Donna Axum

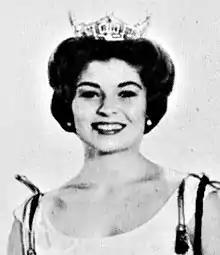
Axum in 1964

Donna Axum (January 3, 1942 – November 4, 2018) was an American beauty pageant winner, author, television executive producer, philanthropist and model. She was crowned Miss America in 1964. One month earlier she had been crowned Miss Arkansas.